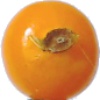
Label: Physalis 1